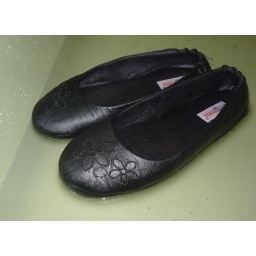
Floating black flat in tub